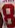
Number: 8